Kurdish population

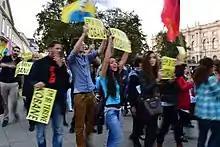
Kurdish demonstration against ISIS, Vienna, Austria, 10 October 2014

Kurds constitute approximately 17% of Iraq's population. They are the majority in at least three provinces in northern Iraq which are together known as Iraqi Kurdistan. Kurds also have a presence in Kirkuk, Mosul, Khanaqin, and Baghdad. Around 300,000 Kurds live in the Iraqi capital Baghdad, 50,000 in the city of Mosul and around 100,000 elsewhere in southern Iraq.